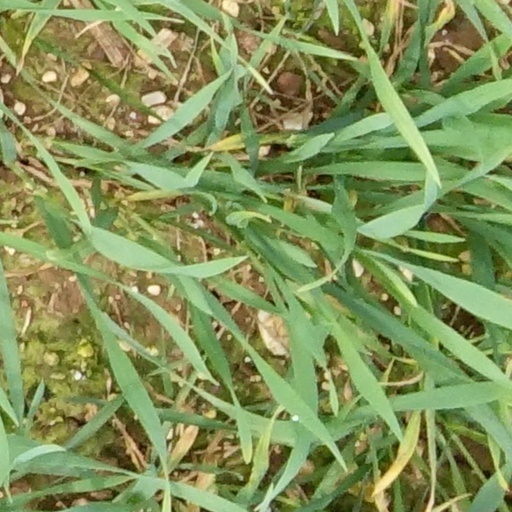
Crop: wheat